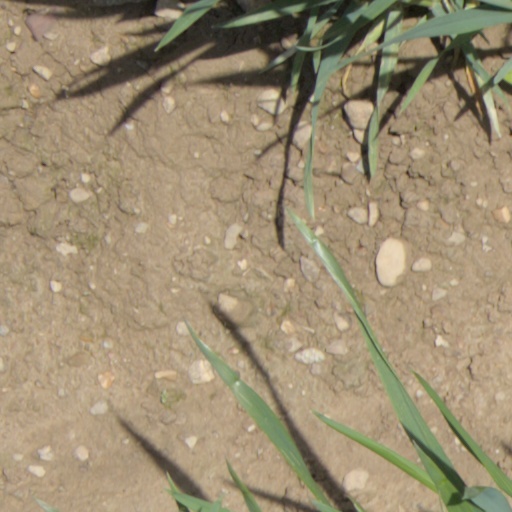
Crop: wheat